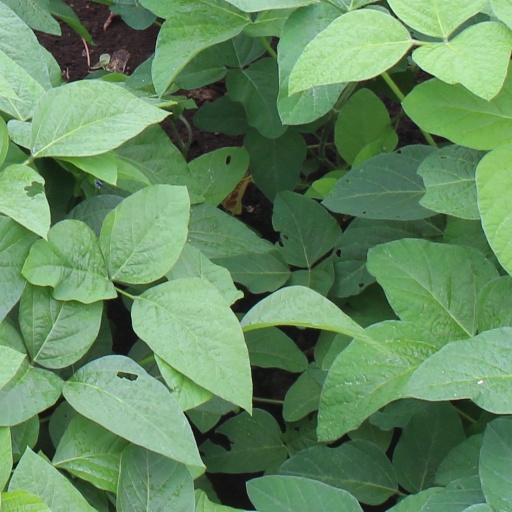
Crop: soybean